Reading Terminal

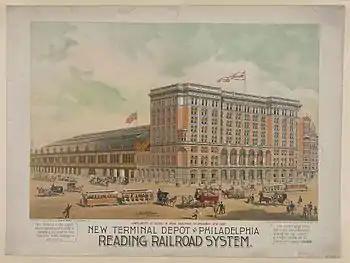
"New Terminal Depot at Philadelphia, Reading Railroad System" lithograph, circa 1891

The headhouse was designed in 1891 by Francis H. Kimball, and the train shed by Wilson Brothers & Company. Construction began that same year, and the station opened on January 29, 1893. At the time, the trainshed was one of the largest single-span arched-roof structures in the world.